Barbie Dreamhouse

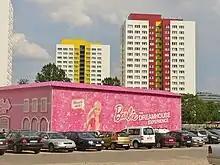
Barbie Dreamhouse Experience in Berlin photographed in June 2013

Interior decorator Jonathan Adler, commissioned by Mattel, decorated a 3,500-square-foot house on the Pacific Ocean as a Barbie Dreamhouse in March 2009 for Barbie’s 50th birthday. “Barbie was a dream client because she doesn’t exist as a person,” Adler said to the "San Diego Union Tribune".